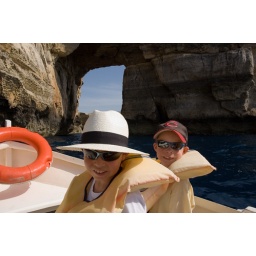
We took a short boat ride around Dwejra bay and looked through the Azure window from the sea side.